Mostofa Sarwar Farooki

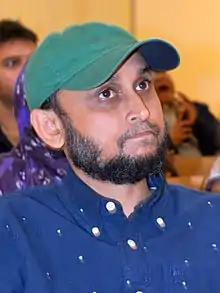
Farooki in 2016

Mostofa Sarwar Farooki is a Bangladeshi film director, producer and screenwriter who works in Bengali films. His films "Third Person Singular Number", "Television", "No Bed Of Roses" were critically acclaimed across the world and received numerous international and national awards. On November 10, 2024, he was appointed as the Adviser to the Ministry of Cultural Affairs in the Interim government of Bangladesh.